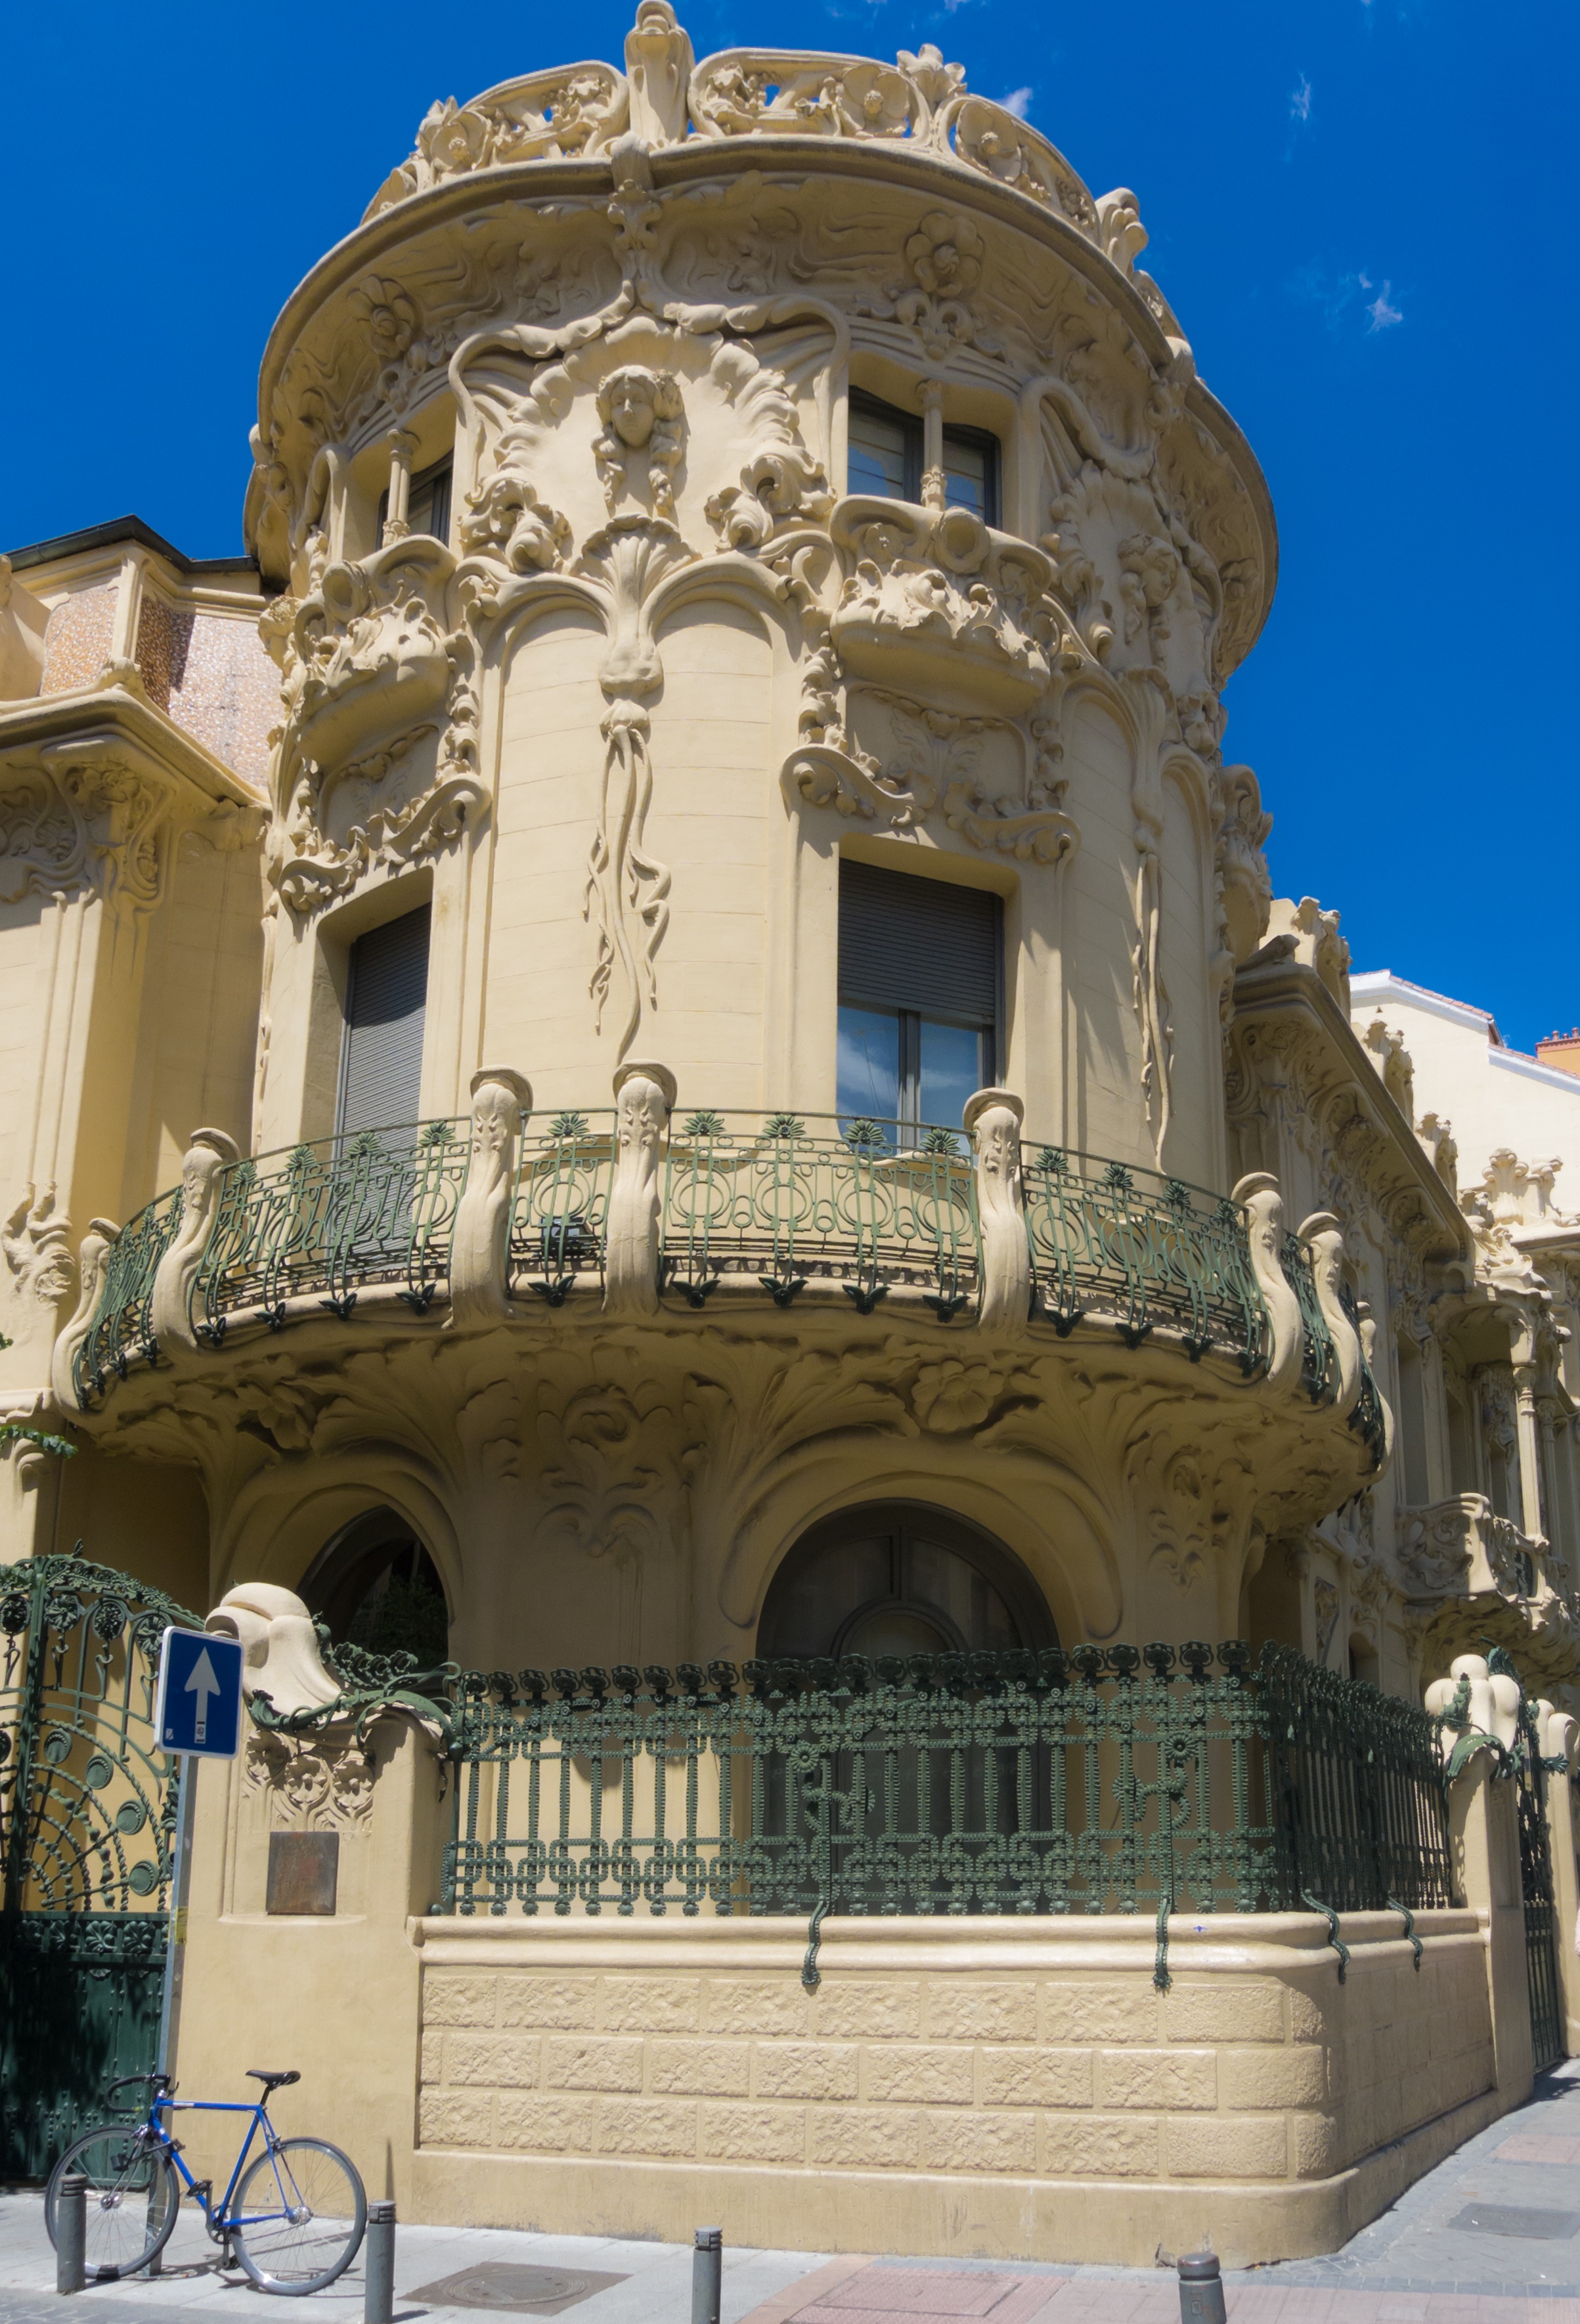
architecture, house, perspective, building, palace, monument, artistic, landmark, facade, church, cathedral, place of worship, modern architecture, madrid, gaudi, synagogue, dome, modernist, ancient history, longoria